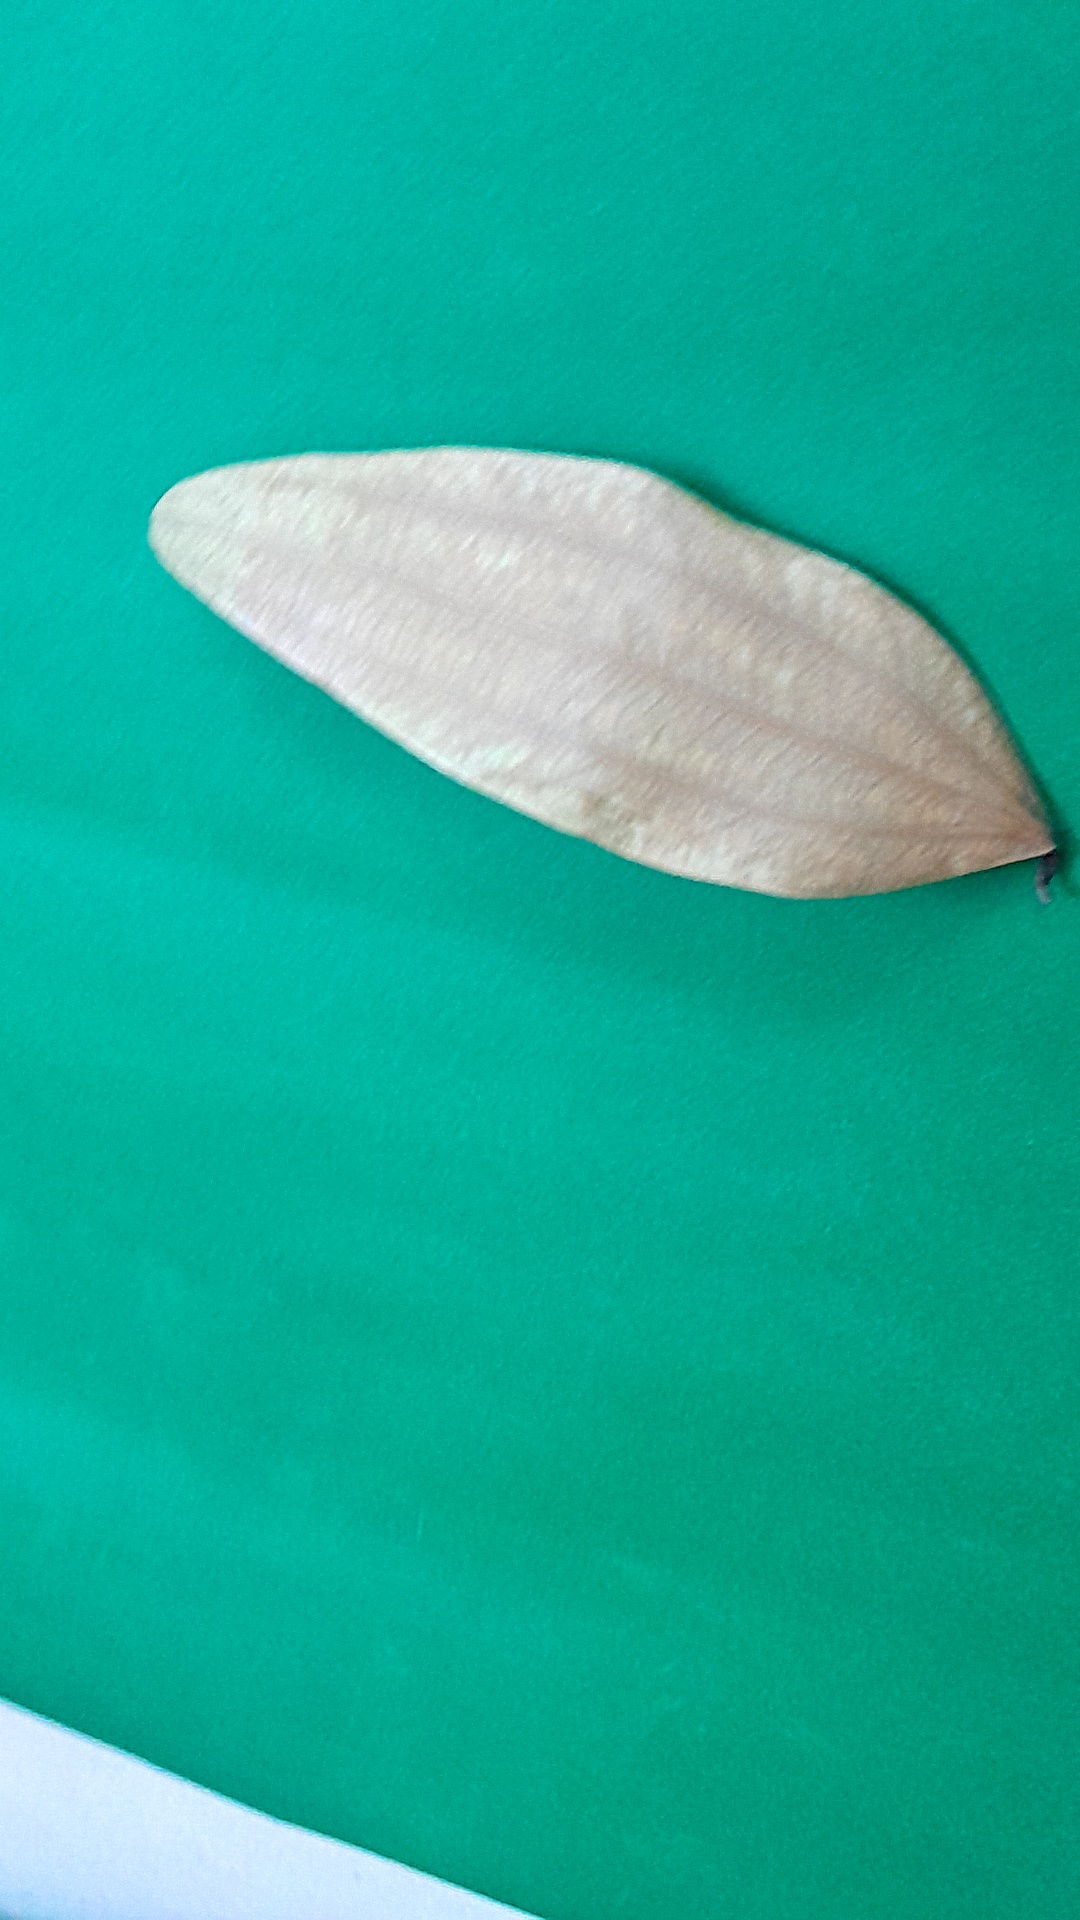
Label: Dry Leaf